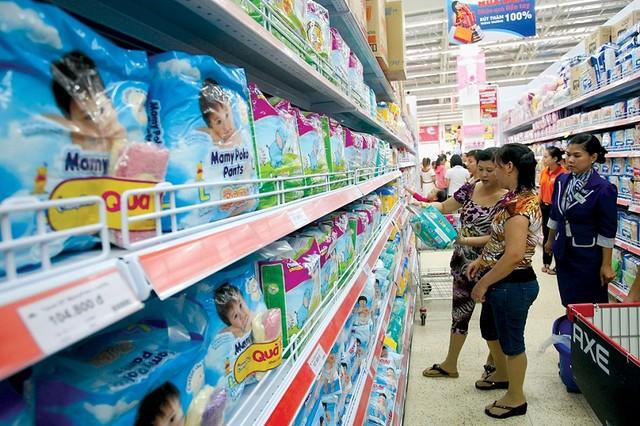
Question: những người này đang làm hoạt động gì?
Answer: họ đang đi mua sắm trong siêu thị